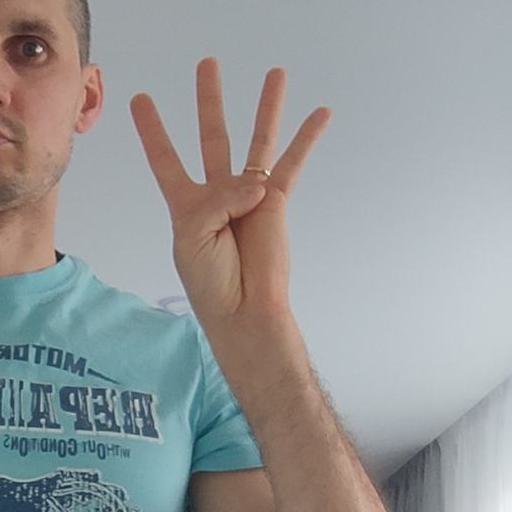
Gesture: four